Ronald M. Sega

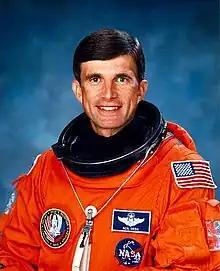
Sega in early 1994

Ronald Michael "Ron" Sega (born December 4, 1952) is an American former astronaut who is professor of systems engineering and Vice President for Energy and the Environment at the Colorado State University Research Foundation, a non-profit advocacy organization supporting CSU. He is also the Vice President and Enterprise Executive for Energy and Environment at Ohio State University. From August 2005 to August 2007, he served as Under Secretary of the Air Force. He is a retired major general in the United States Air Force and a former NASA astronaut. Sega was born in Cleveland, Ohio, he is of Slovene origin. He was married to fellow astronaut Bonnie J. Dunbar. He is now married to Ann Sega and they have two sons. He has lived in both Northfield, Ohio and Colorado Springs.